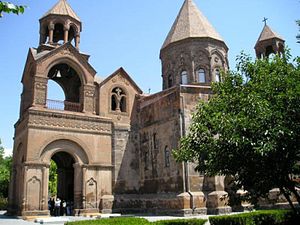
Vagharsjapat
Katedralen
Vagharsjapat eller Ejmiatsin er Armeniens fjerde største by og ligger ca. 20 km vest for Jerevan og 10 km nord for den tyrkiske grænse. Den er sæde for alle armeneres øverste patriark og katholikos, som er det åndelige overhoved for Den Armenske Apostolske Kirke. Byen har tre meget berømte kirker: Ejmiatsin Katedralen, St. Gayane og St. Hripsime, og to mindre berømte kirker: Shoghakat og Guds Moders kirke.